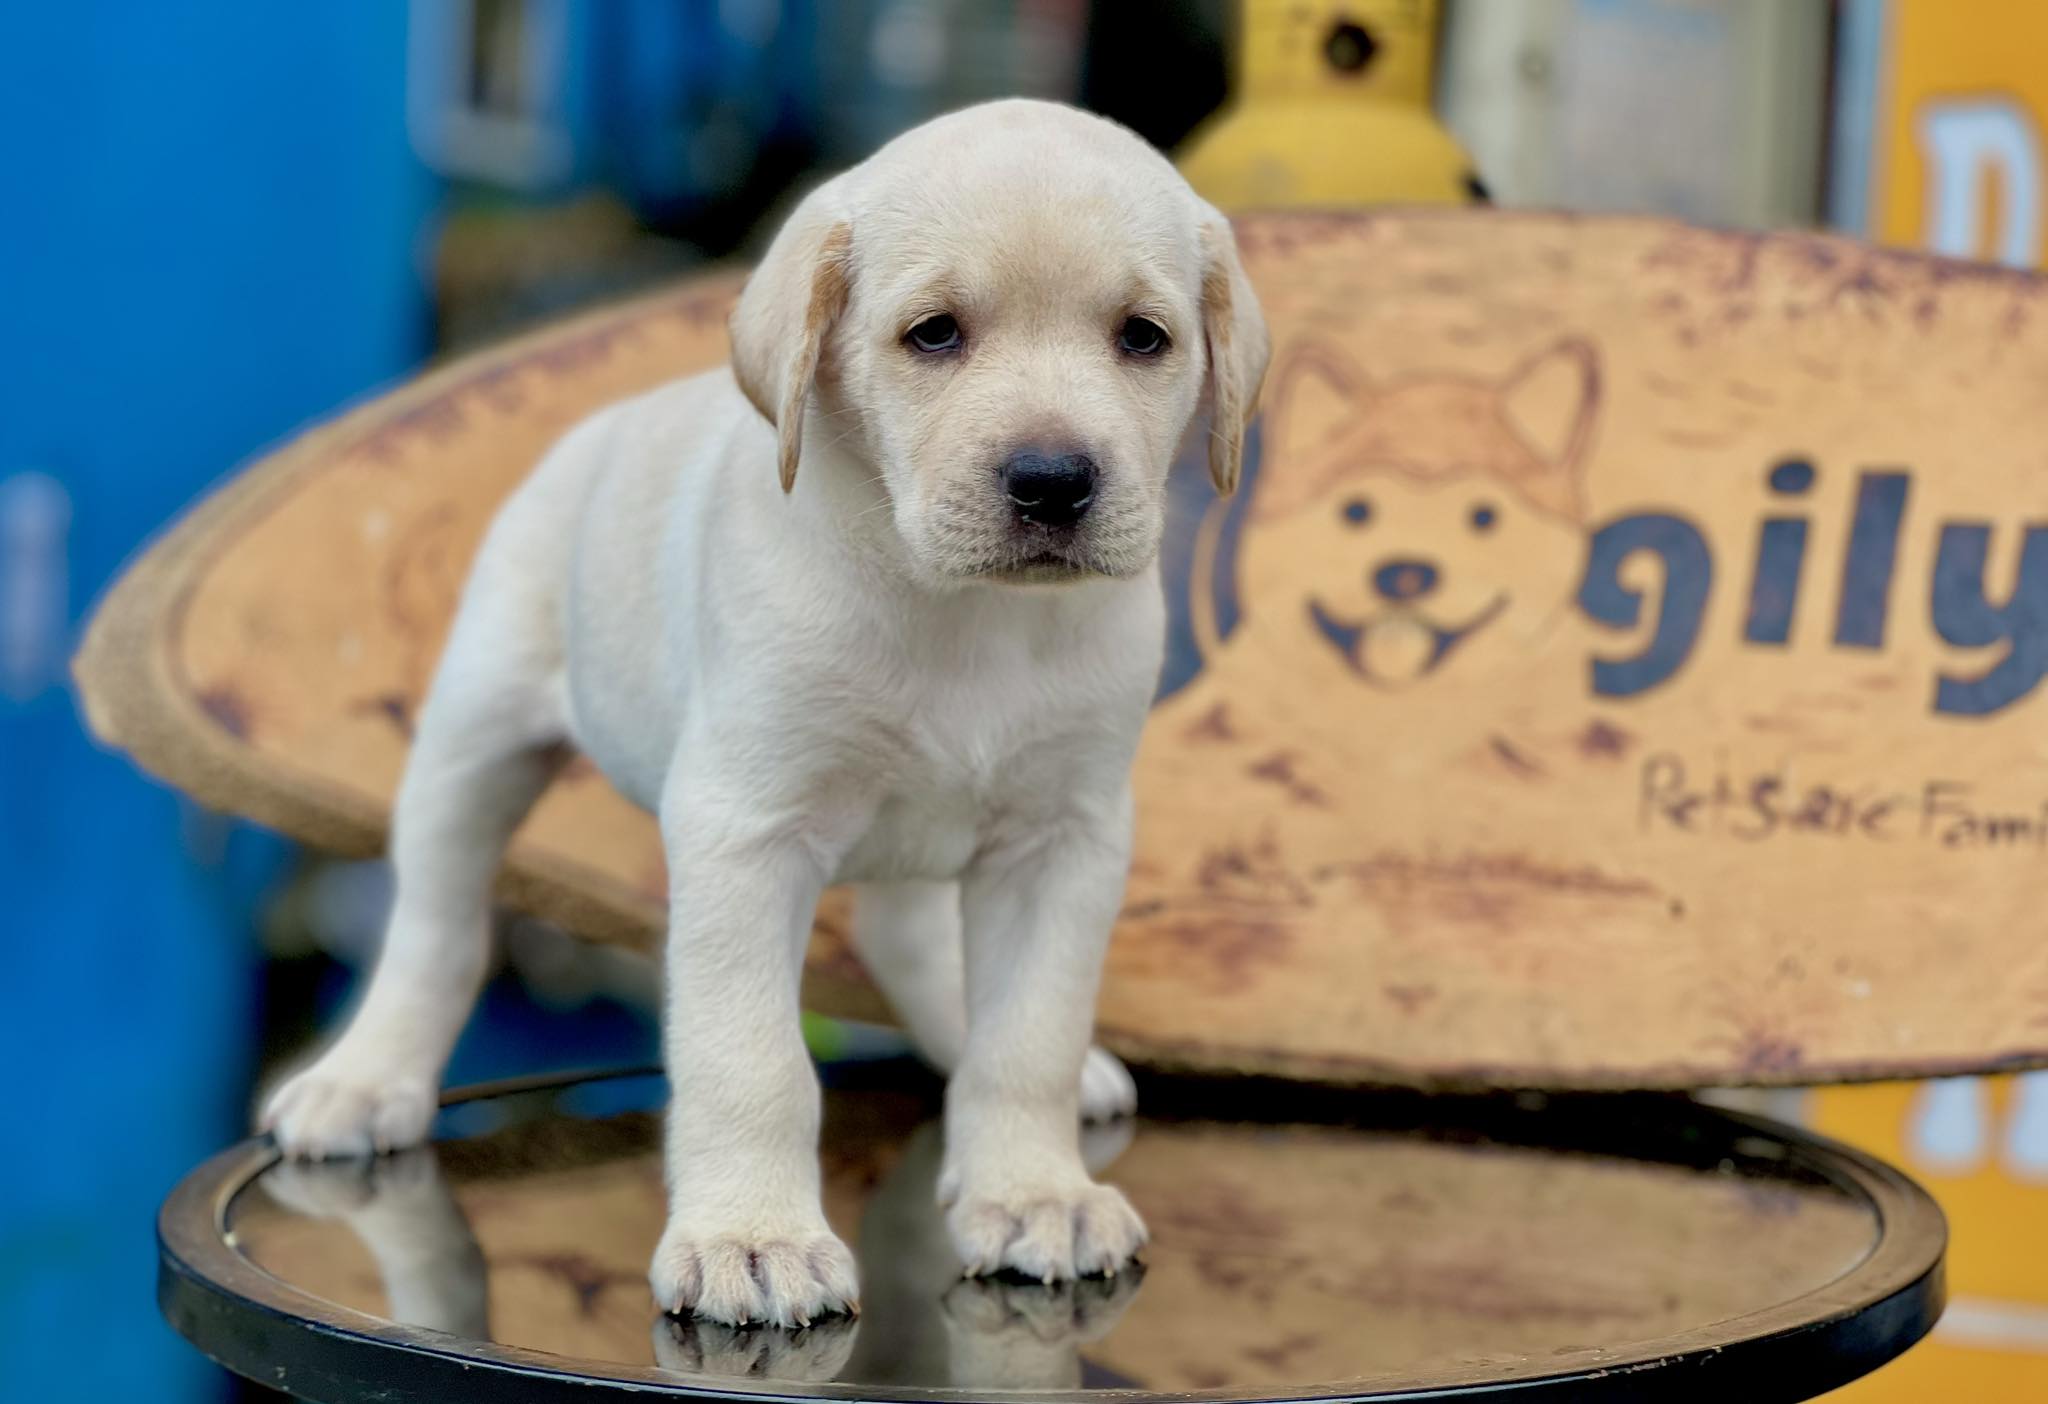
dogs, labrador, dog, dog breed, carnivore, companion dog, fawn, Pet supply, snout, working animal, terrestrial animal, sporting group, table, canidae, tail, whiskers, fur, wildlife, photo caption, dishware, puppy, non sporting group, serveware, paw, font